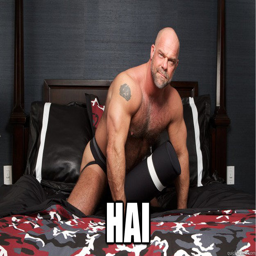
tells organisation founder to give up something for lent .